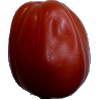
Label: Tomato Heart 1